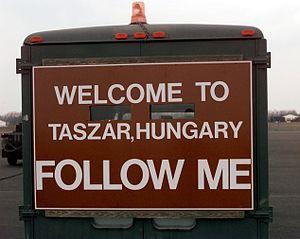
La base aérienne de Taszár est une base aérienne de l'armée hongroise située près de la ville de Taszár dans le comitat de Somogy en Hongrie, à 10 kilomètres à l'est de Kaposvár.